Stephanie Miller

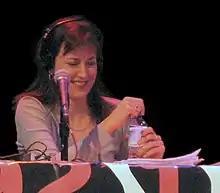
Miller at an event for 92.1 FM in 2006

Stephanie Catherine Miller (born September 29, 1961) is an American political commentator, comedian, and host of "The Stephanie Miller Show", a Progressive talk radio program produced in Los Angeles, California, by WYD Media Management and syndicated nationally by Westwood One. In 2017, "Talkers Magazine" ranked her the 23rd-most important radio talk show host in the U.S. Miller has leveraged her talk show via various platforms including online, as well as via her "Sexy Liberal Tour" live comedy show.